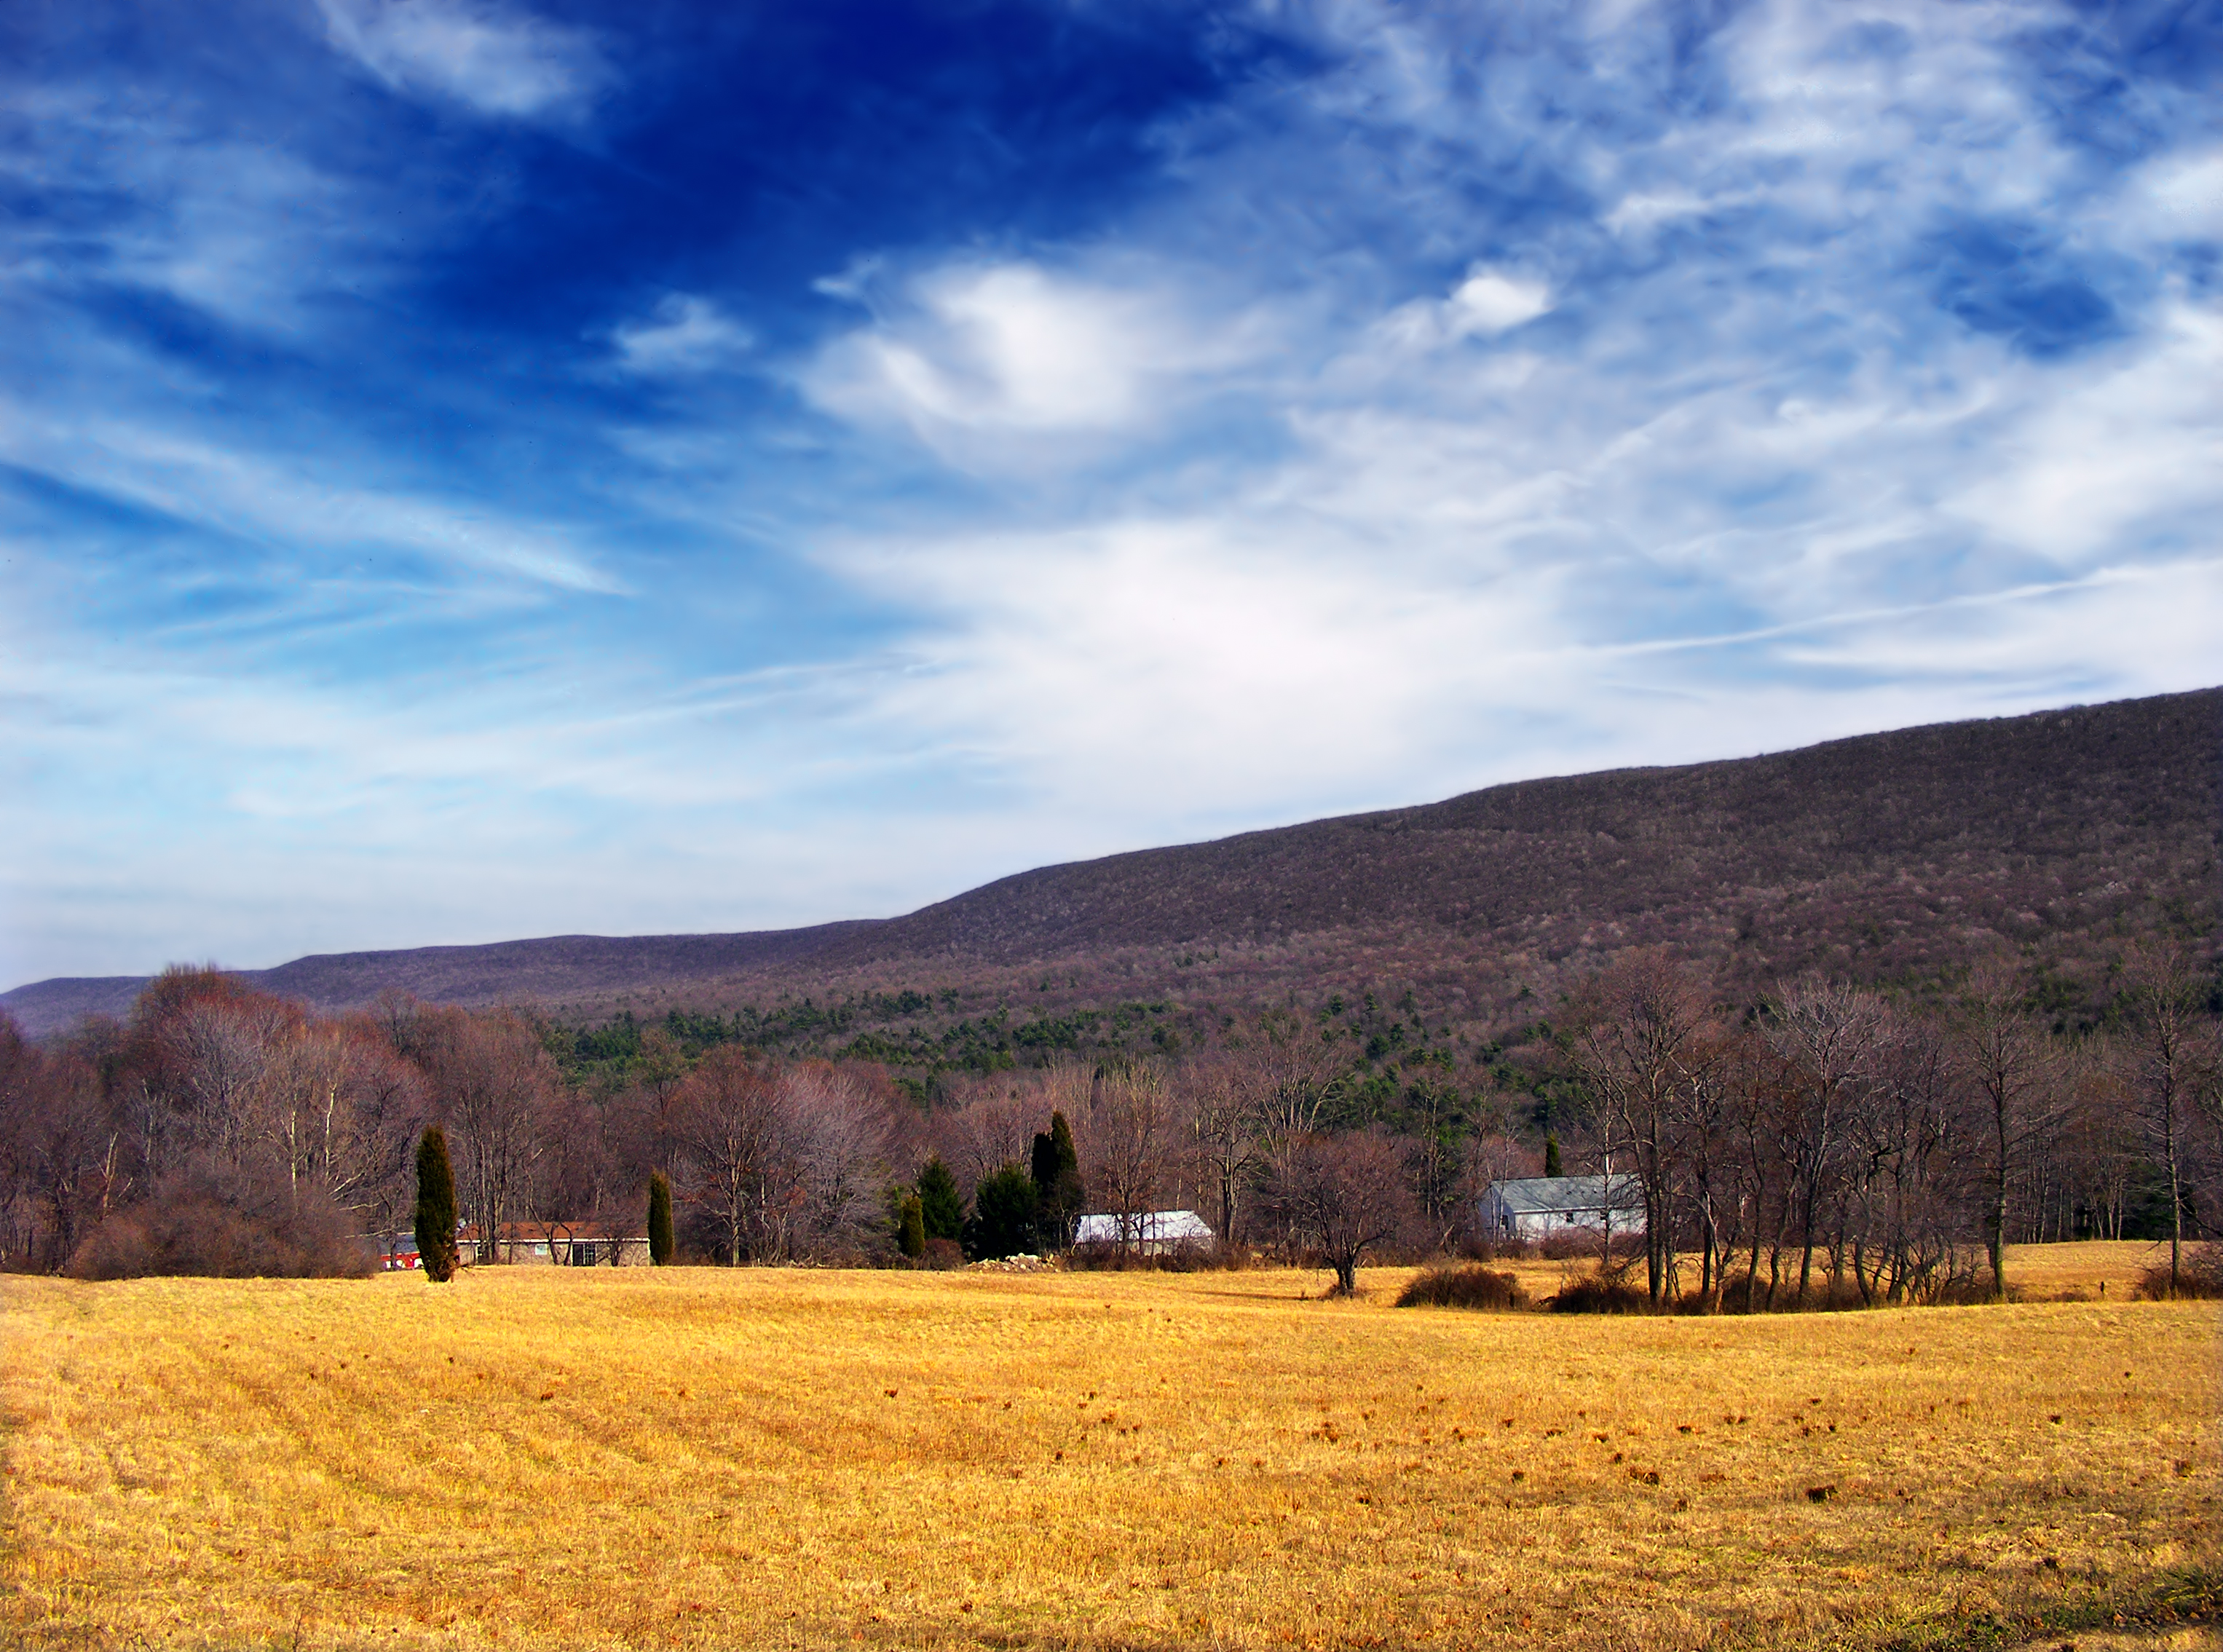
landscape, tree, nature, horizon, wilderness, mountain, cloud, sky, field, meadow, prairie, morning, hill, valley, rural, spring, pasture, autumn, agriculture, plain, creativecommons, clouds, grassland, appalachianmountains, monroecounty, pennsylvania, cirrus, bluemountain, kittatinnymountain, eldredtownship, plateau, altostratus, habitat, loch, ecosystem, steppe, rural area, natural environment, geographical feature, mountainous landforms